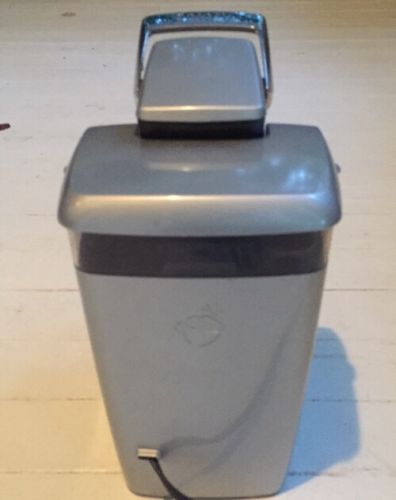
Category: coffee maker